Grevillea candolleana

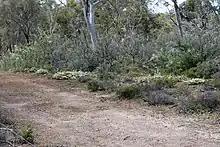
Habit

Grevillea candolleana, commonly known as the Toodyay grevillea, is a species of flowering plant in the family Proteaceae and is endemic to a restricted part of the south-west of Western Australia. It is a shrub with narrow egg-shaped to linear leaves and white to cream-coloured flowers.